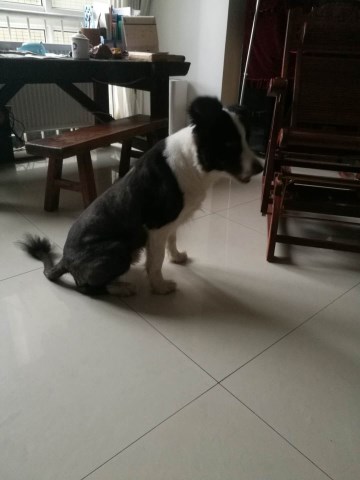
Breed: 2594-n000109-Border_collie